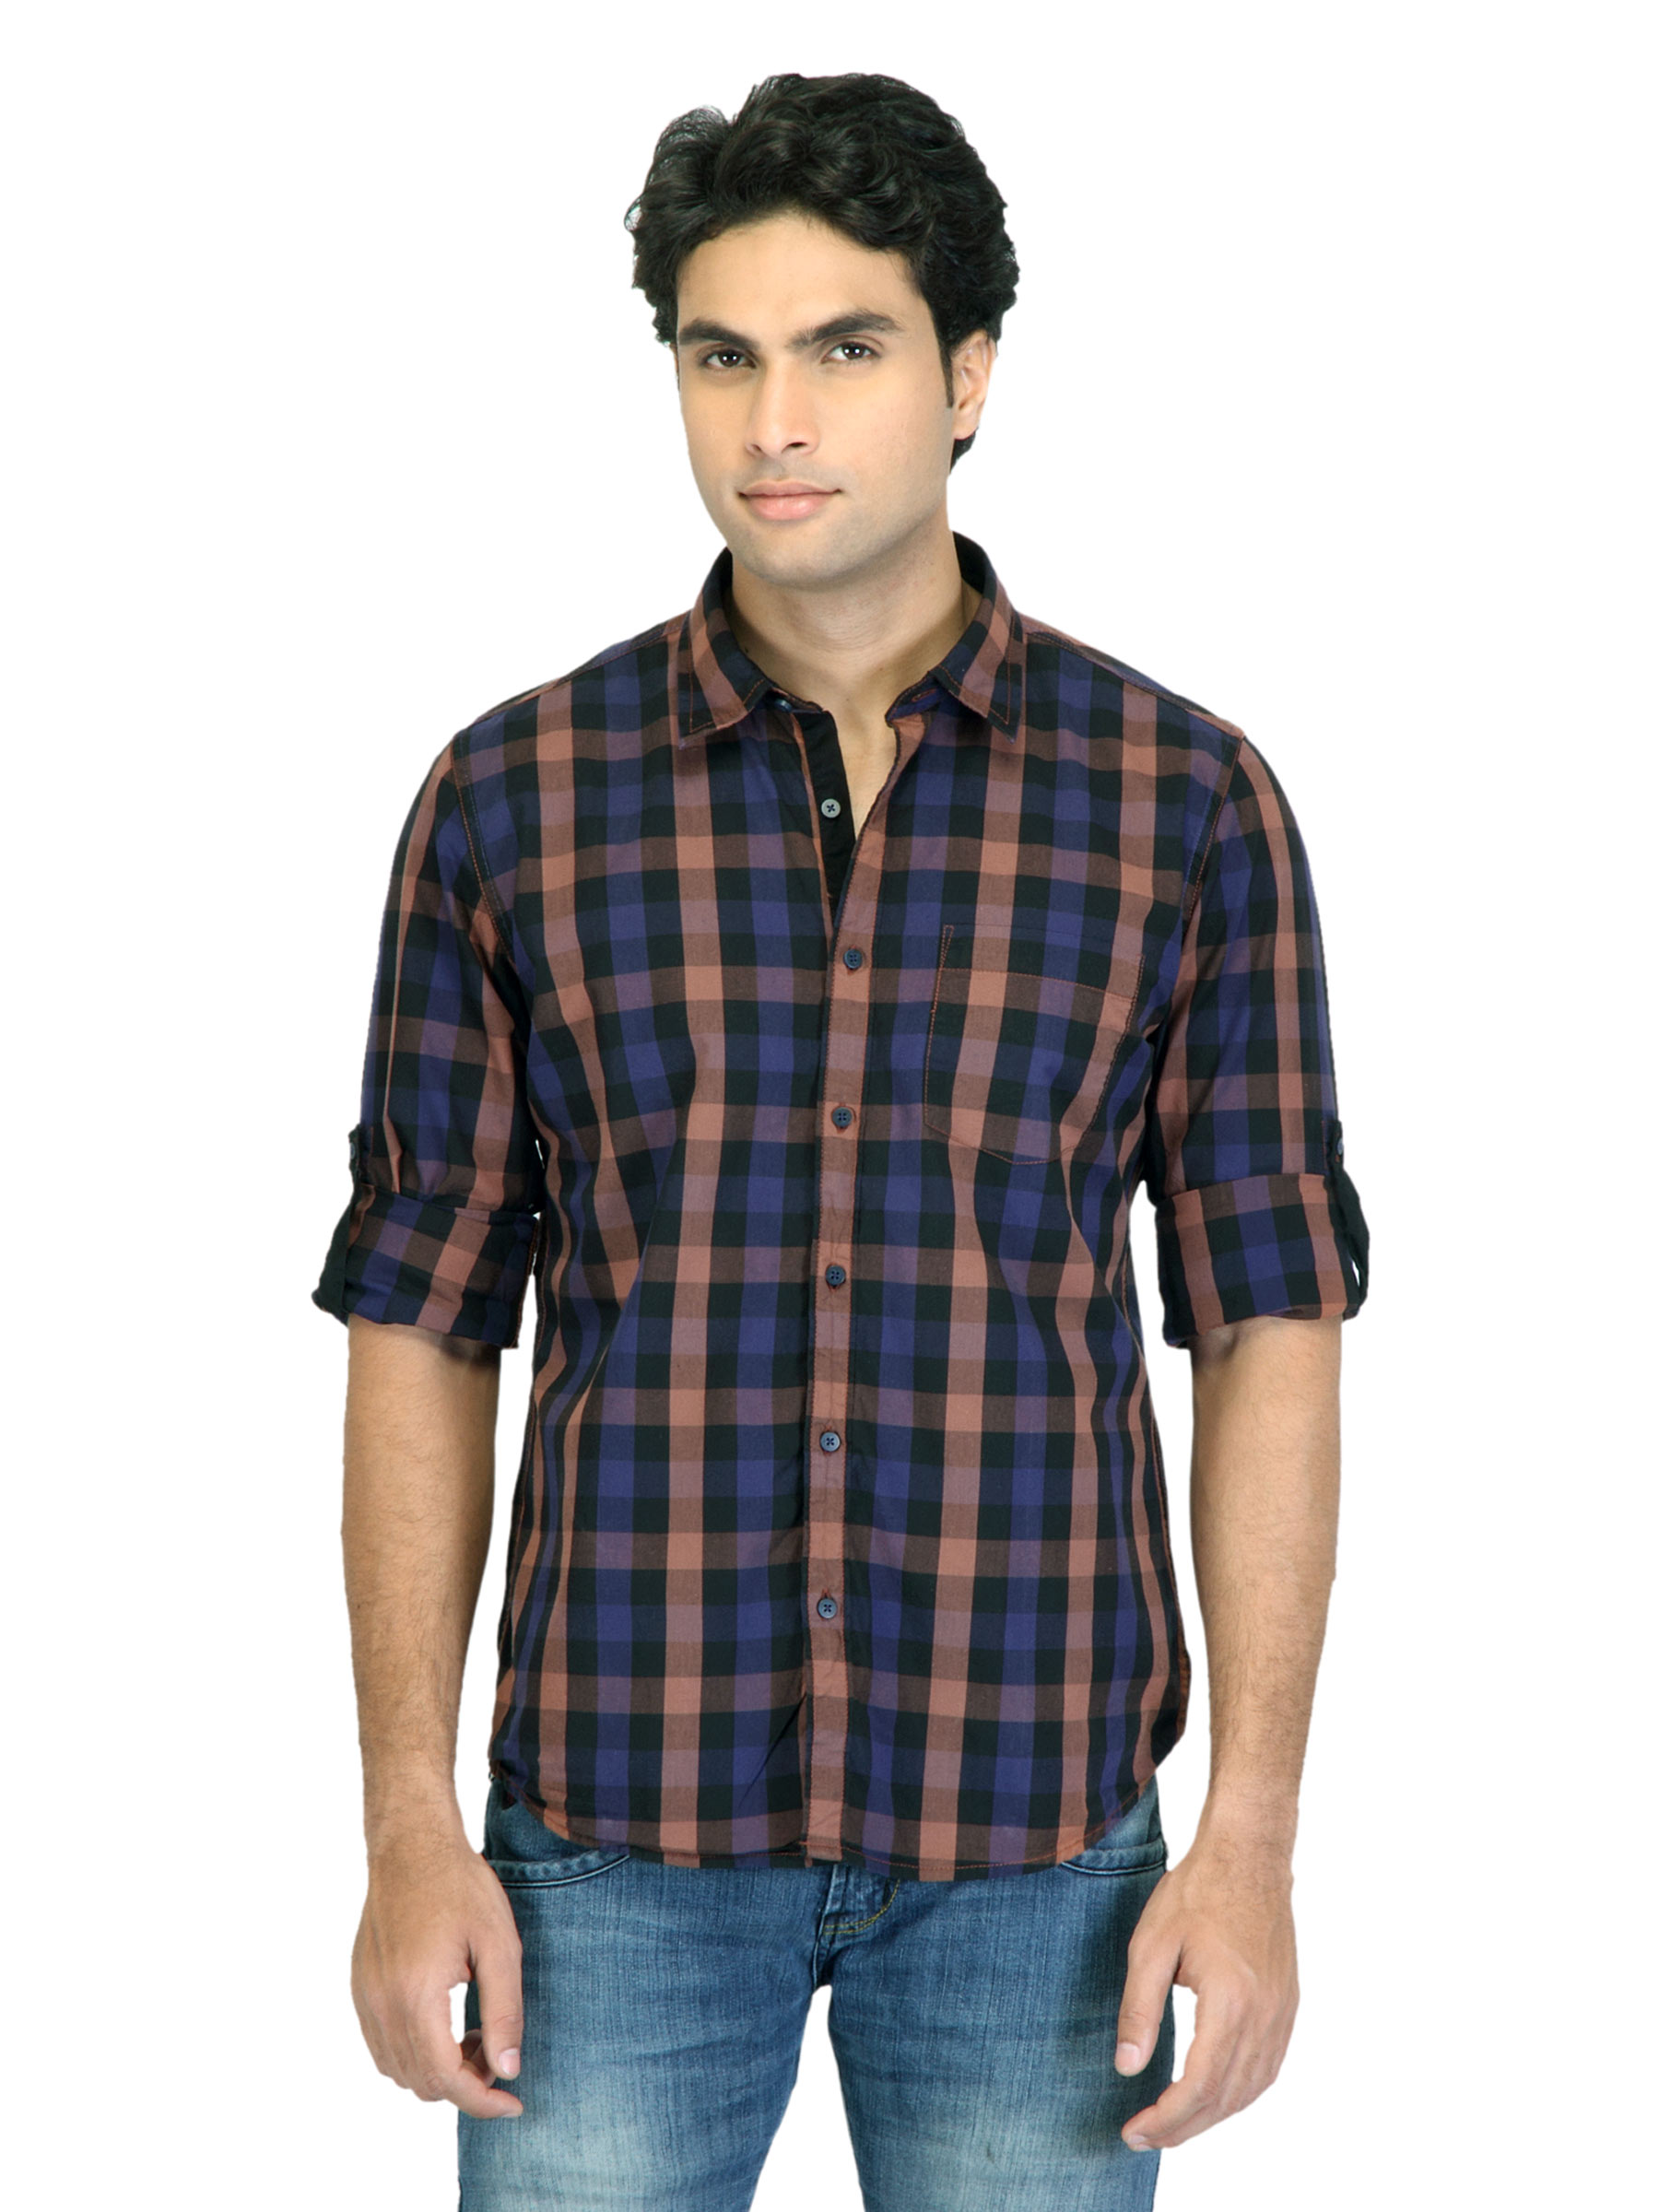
Turtle Men Check Purple Shirt
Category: Apparel / Topwear / Shirts
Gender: Men
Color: Purple
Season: Summer 2012
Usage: Casual